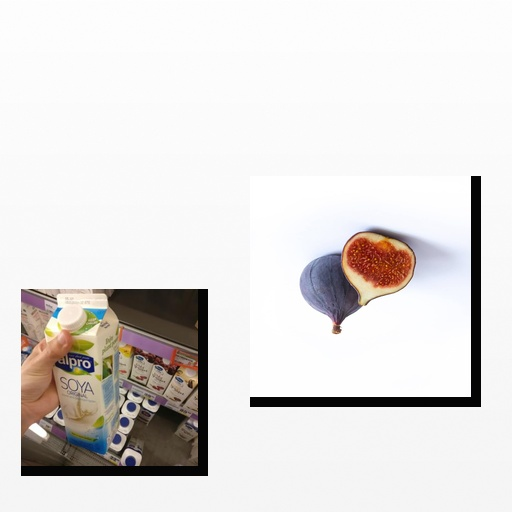
Food items: soy_milk, fig